Spinningfields

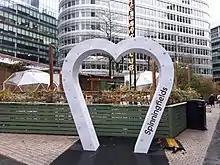
Spinningfields Manchester

Following the decision of ITV to relocate from its Granada Studios site adjacent to Spinningfields, in order to move to the nearby MediaCityUK development, the 13.5-acre plot on Quay Street became available for development. After entering into negotiations with sellers ITV, Allied London, alongside Manchester City Council, acquired the land in September 2013 in a £26.5 million deal. The council and Allied London have created a partnership under the name of Manchester Quays Limited, and plan to jointly redevelop the site, renamed St John's, into a mixed-use area featuring apartments, retail and of office space.